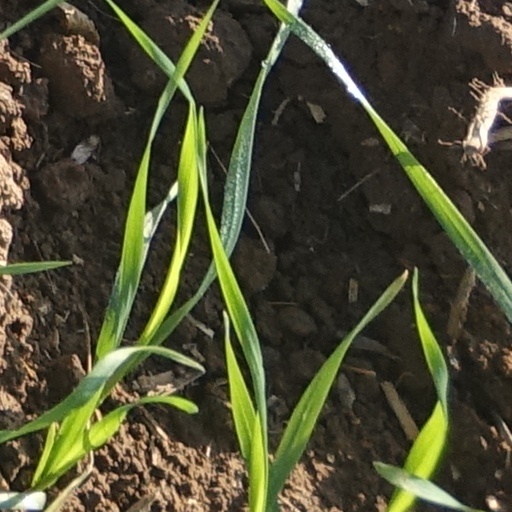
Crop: wheat